Noboru Yamaguchi (yakuza)

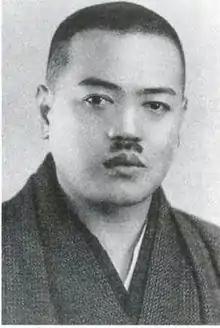

was the second "kumicho", or Godfather, of the Yamaguchi-gumi yakuza gang in Japan.